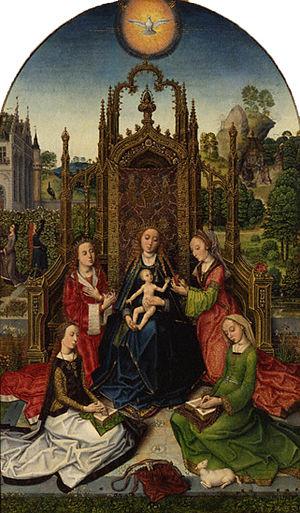
Le Maître de 1499, ou Maître brugeois de 1499, ou encore pseudo-Perréal est un peintre anonyme de l'école des Primitifs flamands actif au tournant des XVᵉ siècle et XVIᵉ siècle entre Bruges et Gand. Il doit son nom de convention à la date de 1499 inscrite sur l'aile d'une des œuvres qui lui est attribuée.